Atlantic goliath grouper

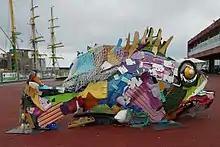

Portuguese street artist Bordalo II creates installations made of trash to highlight over-consumption. His works consisting of animals are created to highlight the destruction of species by waste caused by humans. One of his public sculptures is the huge "Plastic Mero", created from marine debris and installed in 2019 on the seafront in Funchal, Portugal.